Joe Wilson (Australian footballer)

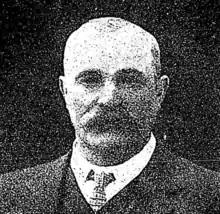
Wilson in 1908

Wilson retired from football at the conclusion of the 1896 season. In 1897 he played bowls instead of football. After his retirement, he was remembered as being "solidity itself" for Melbourne. In his native state he was mentioned alongside Fred McGinis, William Smith, Colin Campbell and George Vautin as players who left Tasmania and more than held their own against the mainland's best.